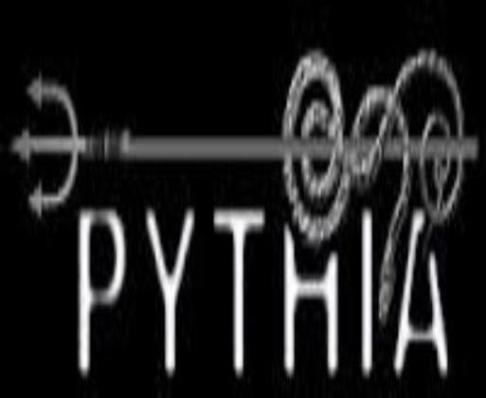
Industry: Clothes